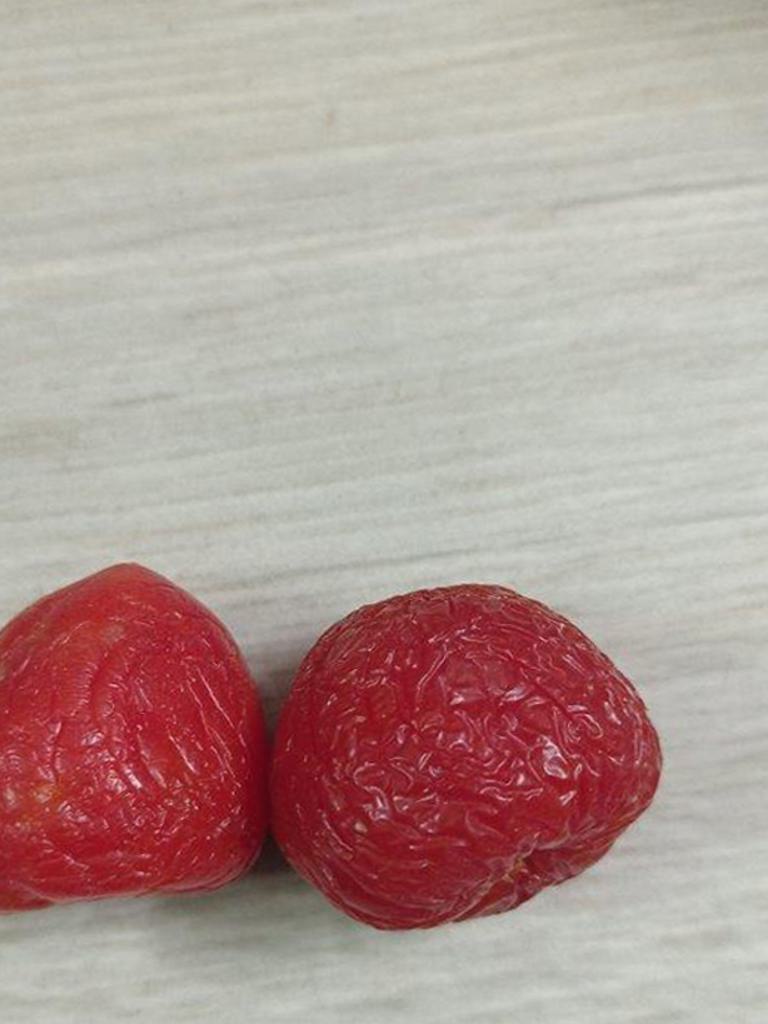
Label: Rotten